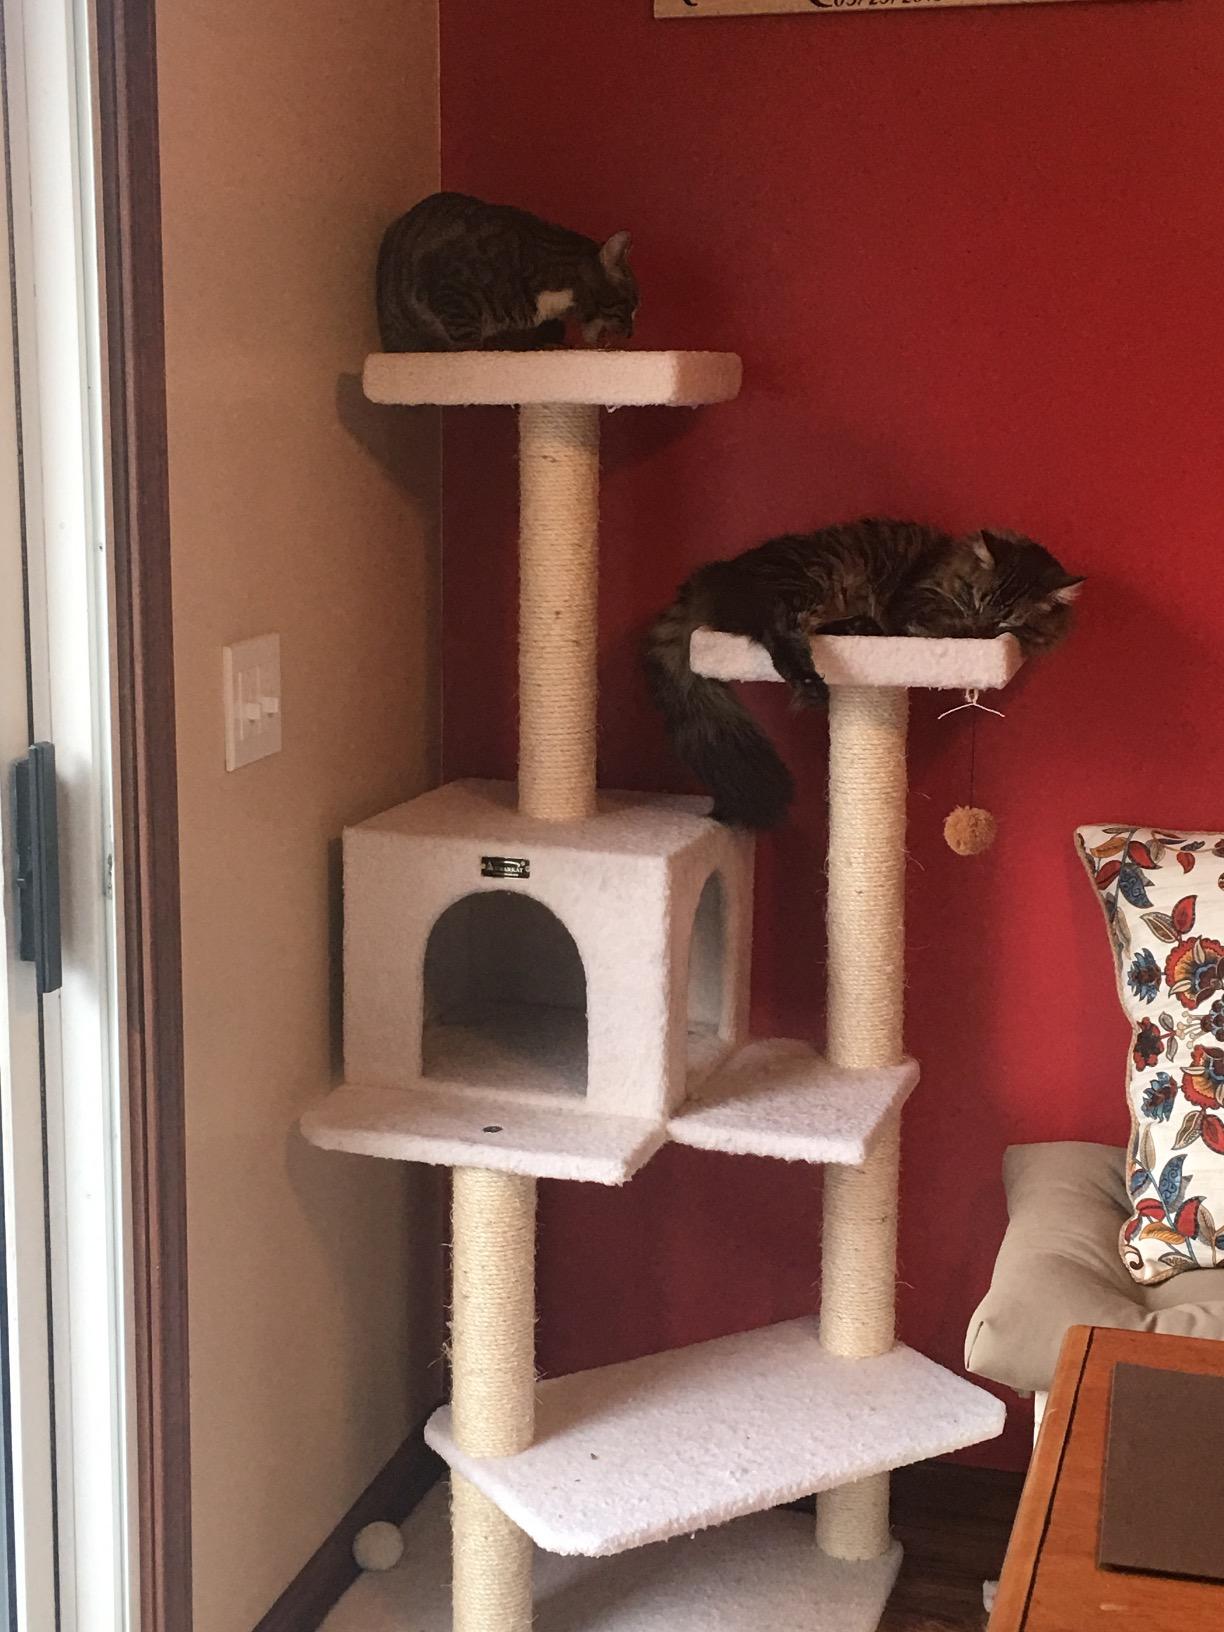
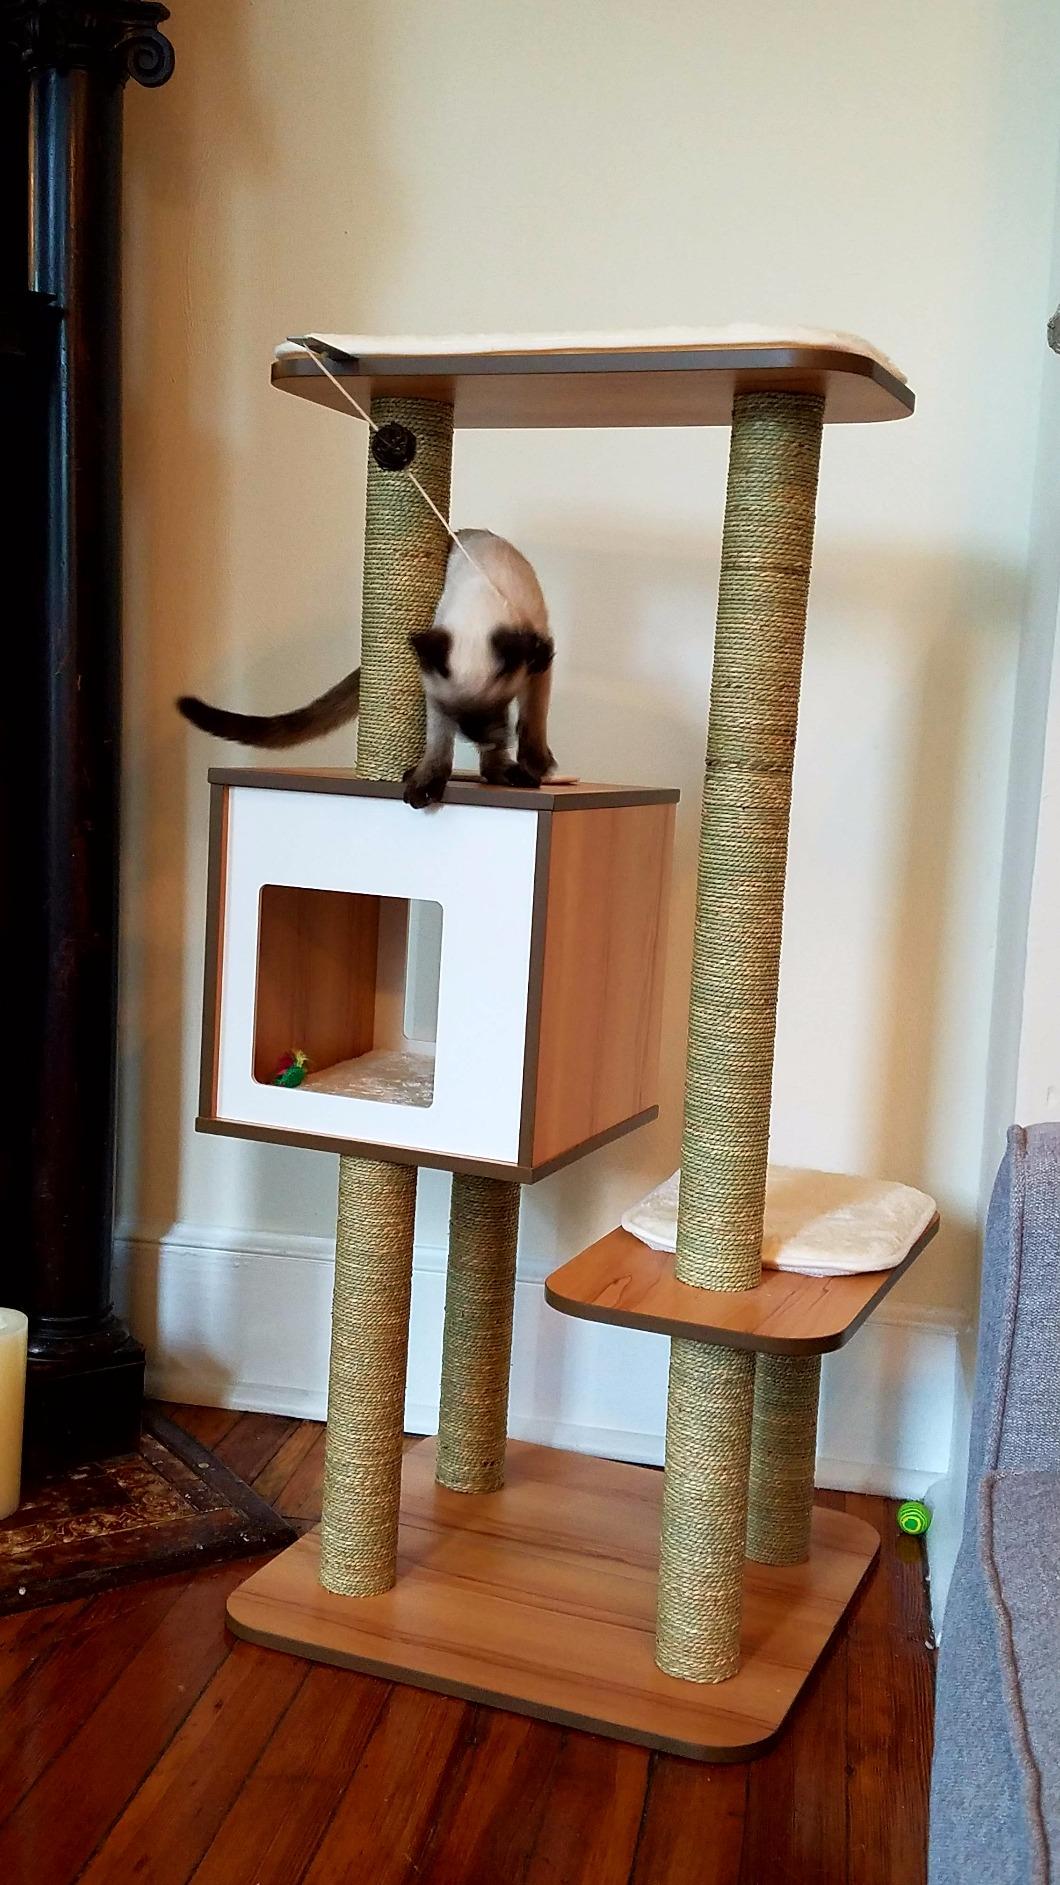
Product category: items_cat tree
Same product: no